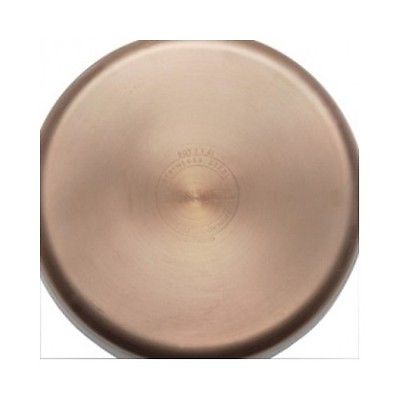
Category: kettle